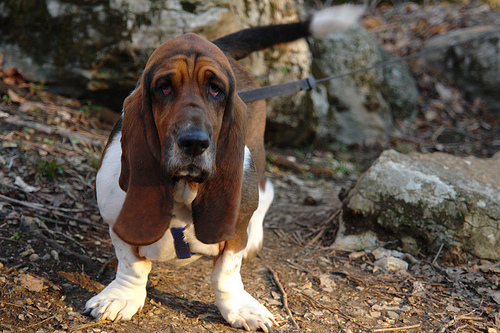
Breed: basset hound